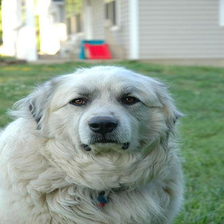
Species: dog
Breed: great pyrenees